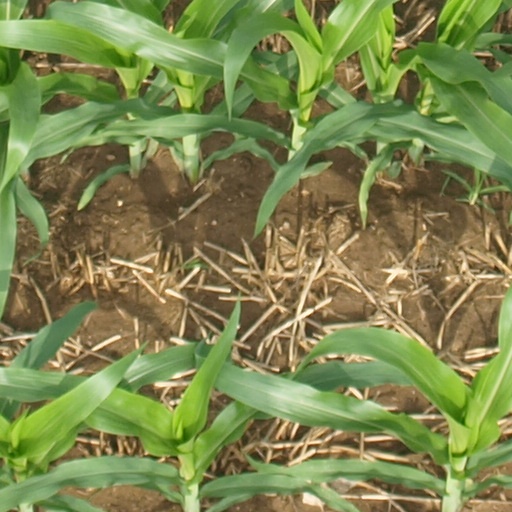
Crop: maize; corn